Quick-firing gun

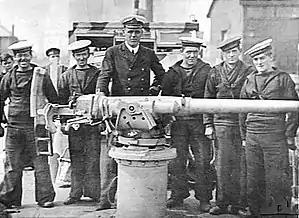
Royal Navy deck mounting of the QF 3-pounder Hotchkiss, the first modern QF gun, 1915

The French firm Hotchkiss produced the QF 3 pounder as a light 47 mm naval gun from 1886. The gun was ideal for defending against small fast vessels such as torpedo boats and was immediately adopted by the RN as the "Ordnance QF 3 pounder Hotchkiss". It was built under licence by Elswick Ordnance Company.